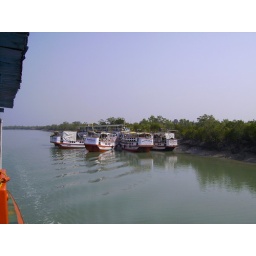
only way to get to the tiger projects is by boat